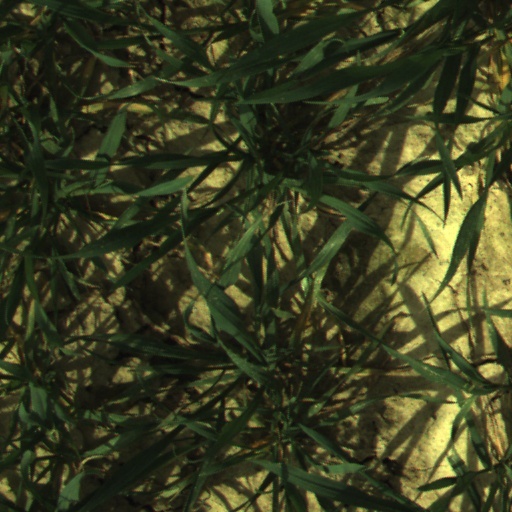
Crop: wheat